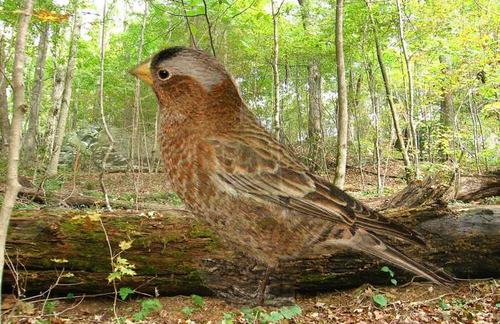
Bird species: Gray_crowned_Rosy_Finch
Bird type: landbird
Background: land